Max Winter

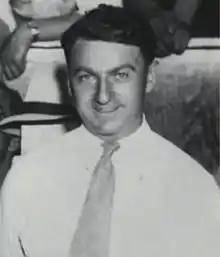
Max Winter

Max Winter (June 29, 1903 – July 26, 1996) was a Minneapolis businessman and sport executive who helped found the Minnesota Vikings.